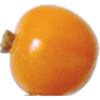
Label: physalis